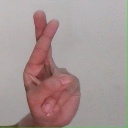
अक्षर: र